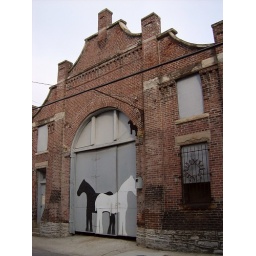
1890's livery building near my house